Iraqi Armed Forces

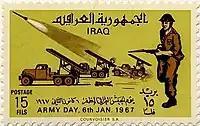
An Iraqi postage stamp of 15 fils, issued in 1967, on the occasion of the Iraqi Army Day, January 6.

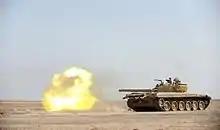
An Iraqi T-72 tank fires.

Part A, First Section, Article 9 states that 'The Iraqi armed forces and security services will be composed of the components of the Iraqi people with due consideration given to their balance and representation without discrimination or exclusion. They shall be subject to the control of the civilian authority, shall defend Iraq, shall not be used as an instrument to oppress the Iraqi people, shall not interfere in political affairs, and shall have no role in the transfer of authority.' Parts B and C prohibit the formation of military militias outside the framework of the armed forces and prohibit armed forces personnel from standing for political office or campaigning for political candidates. Part C expressively notes that military personnel are allowed to vote in elections. Part E expressively states the Iraqi Government's commitment to the respect and implementation of Iraq's international obligations regarding the non-proliferation, non-development, nonproduction, and non-use of nuclear, chemical, and biological weapons. The Second Section says that military service shall be regulated by law.